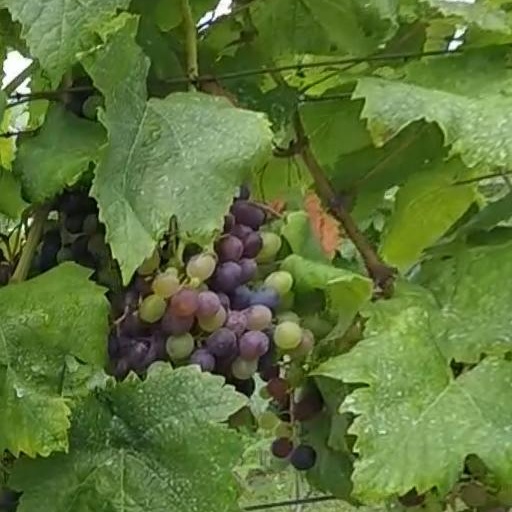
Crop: grape